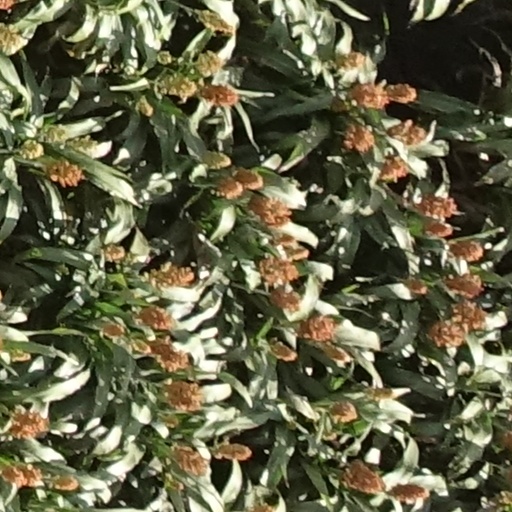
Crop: sorghum